Describe the emotion expressed in this image:  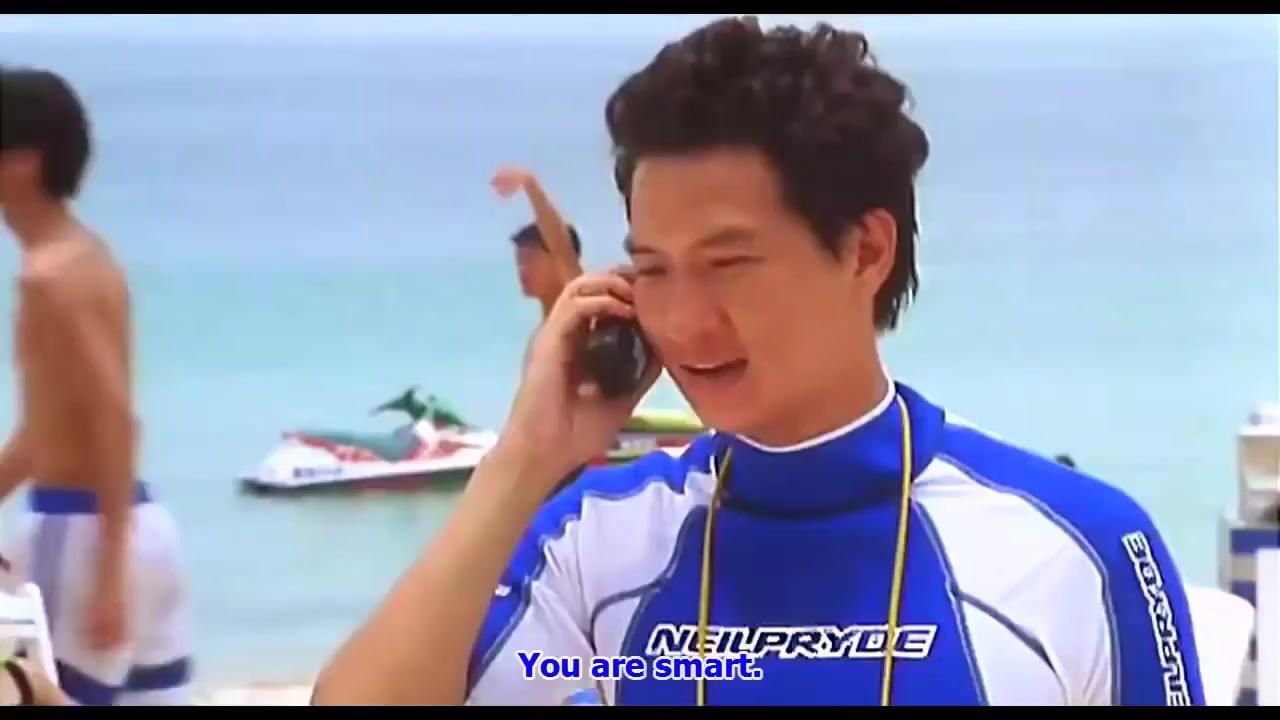
This person displays Fear, valence and arousal with moderate intensity.